2012 American Le Mans Series

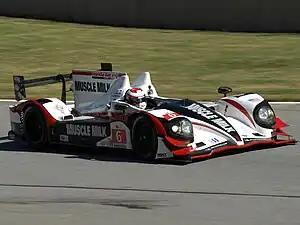
Muscle Milk Pickett Racing won the championship in P1.

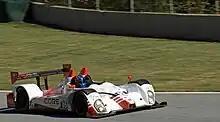
CORE Autosport won their second consecutive PC championship

All teams utilize the Oreca FLM09 chassis with Chevrolet LS3 engine.